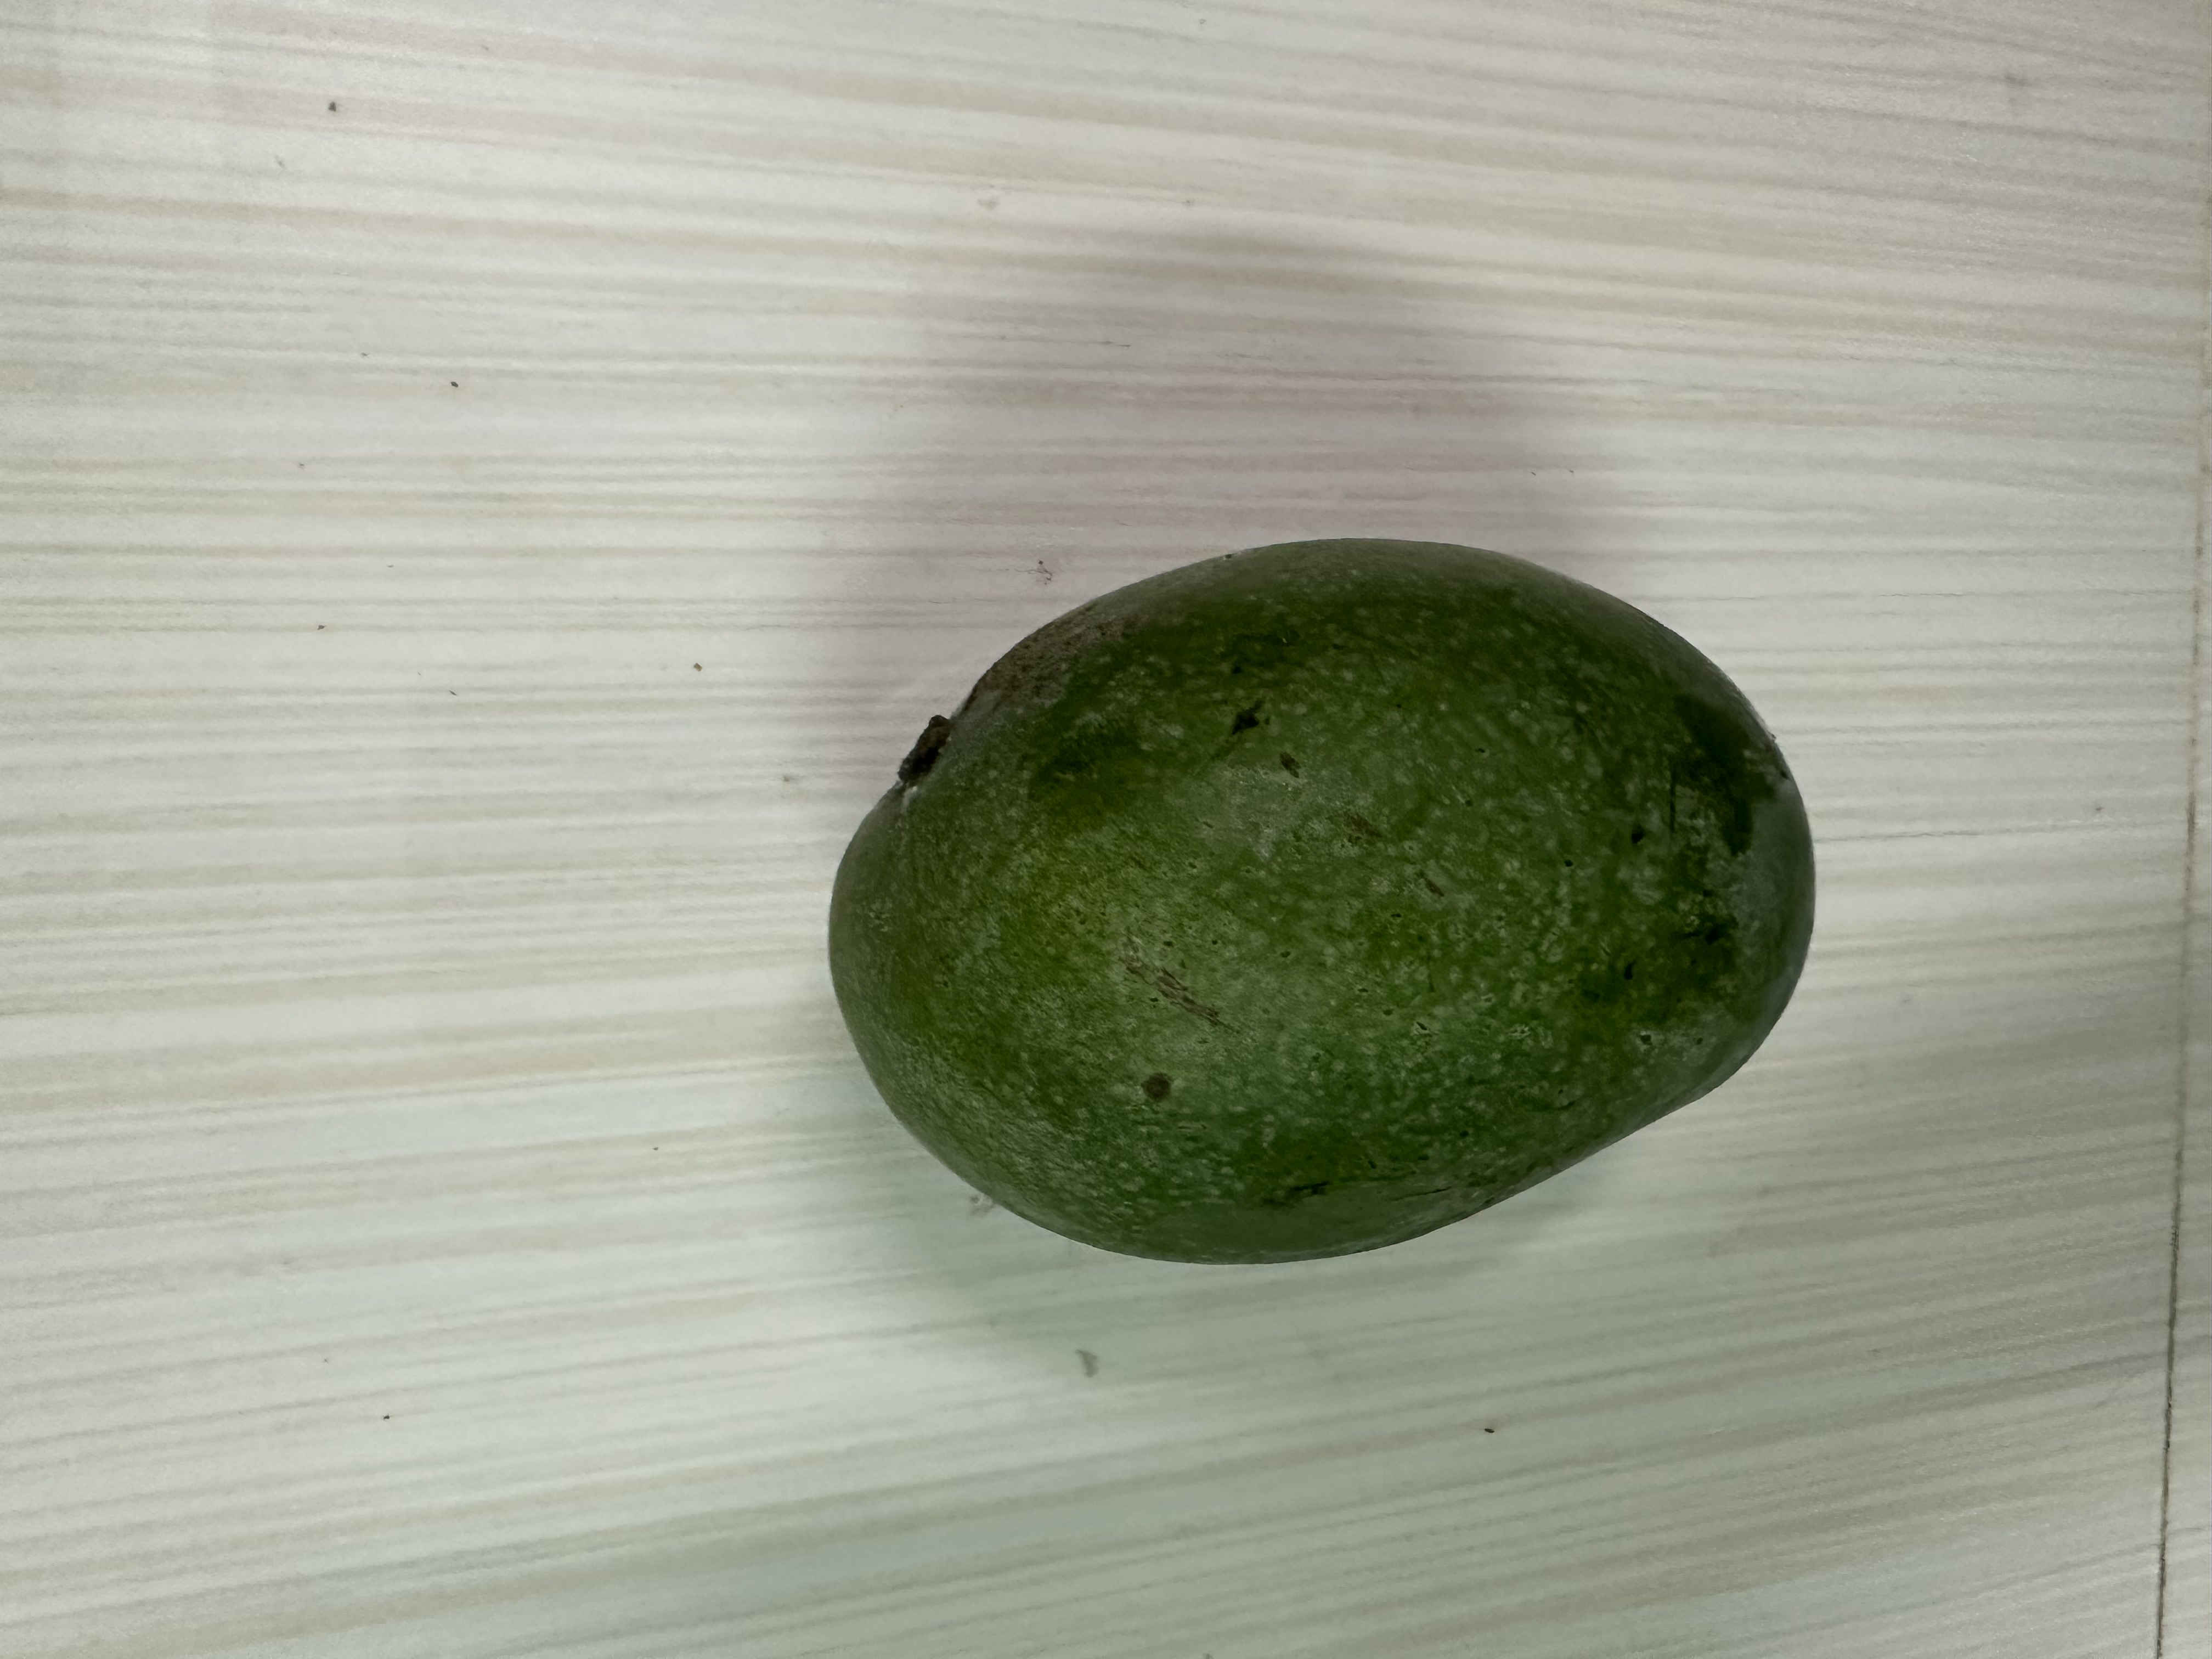
Mango variety: Amrapali